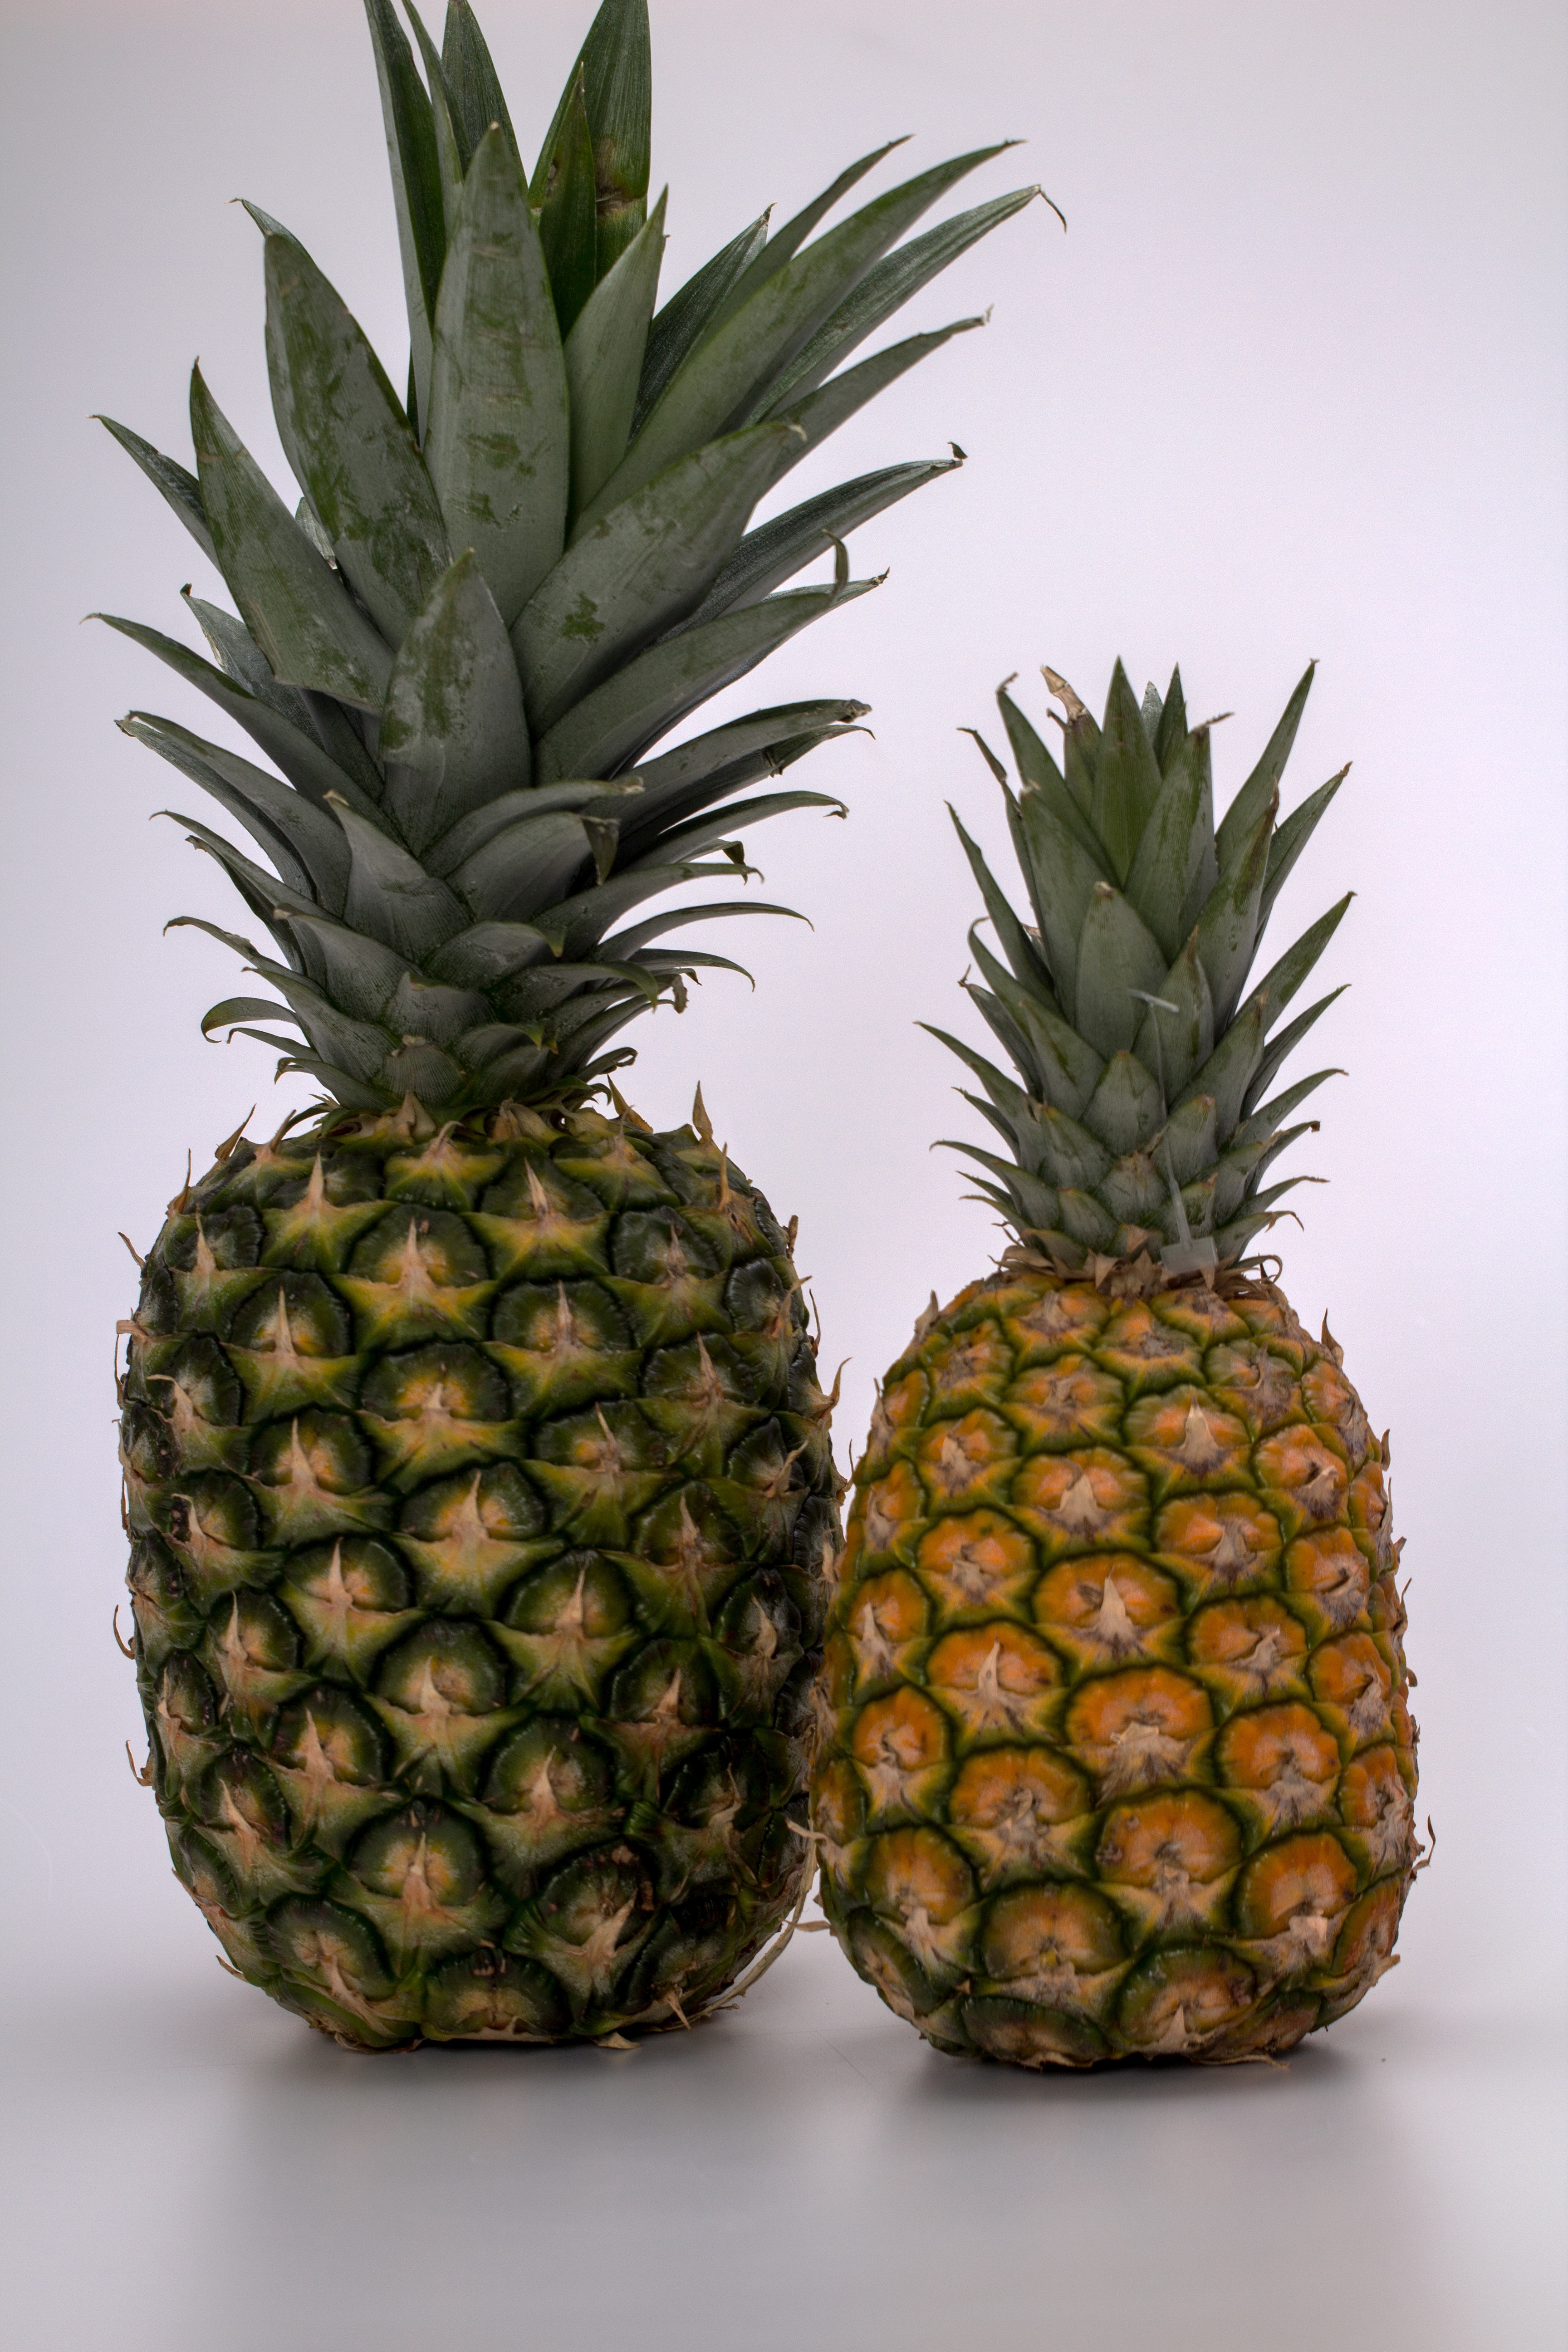
plant, fruit, food, produce, still life, pineapple, fruits, flowering plant, ananas, tropical fruits, bromeliaceae, land plant